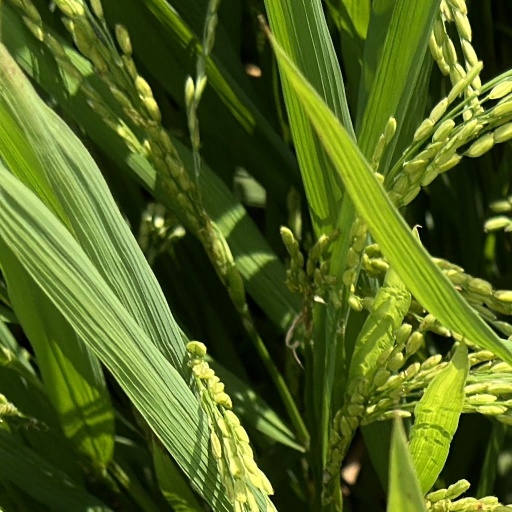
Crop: rice